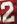
Number: 2